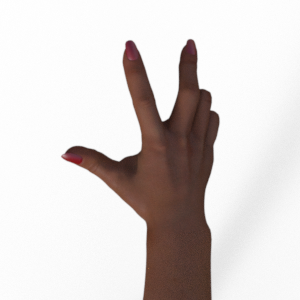
Label: scissors